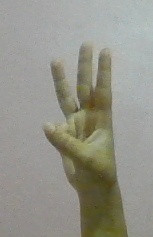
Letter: thaa